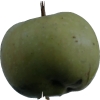
Label: Apple 12